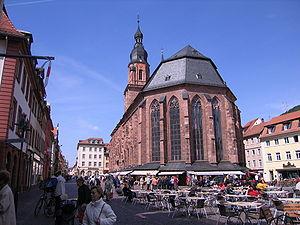
Bien que la ville ait été mentionnée pour la première fois dans un document officiel en 1196, l'histoire d'Heidelberg est cependant beaucoup plus ancienne et remonte à l’époque des Celtes et des Romains. Le château est apparu au XIIIᵉ siècle. Heidelberg a ensuite été méthodiquement aménagée et elle est devenue la résidence des comtes palatins du Rhin. C’est ainsi que la ville a connu la prospérité, en tant que capitale du Palatinat du Rhin, durant environ 500 ans. L’université de Heidelberg a été fondée en 1386, ce qui fait d’elle la plus ancienne université d’Allemagne. En 1693, lors de la guerre de Succession Palatine, les troupes françaises ont détruit Heidelberg. La ville a été reconstruite dans un style baroque d’après des plans datant du Moyen Âge. En 1720, la résidence des Princes-Électeurs palatins a été transférée de Heidelberg à Mannheim. En 1803, le pays de Bade a acquis Heidelberg. Au XIXᵉ siècle, des poètes et des penseurs qui ont séjourné dans la ville l’ont nommée « ville du romantisme ». Heidelberg est devenue une des villes universitaires les plus importantes et une destination de voyage appréciée.